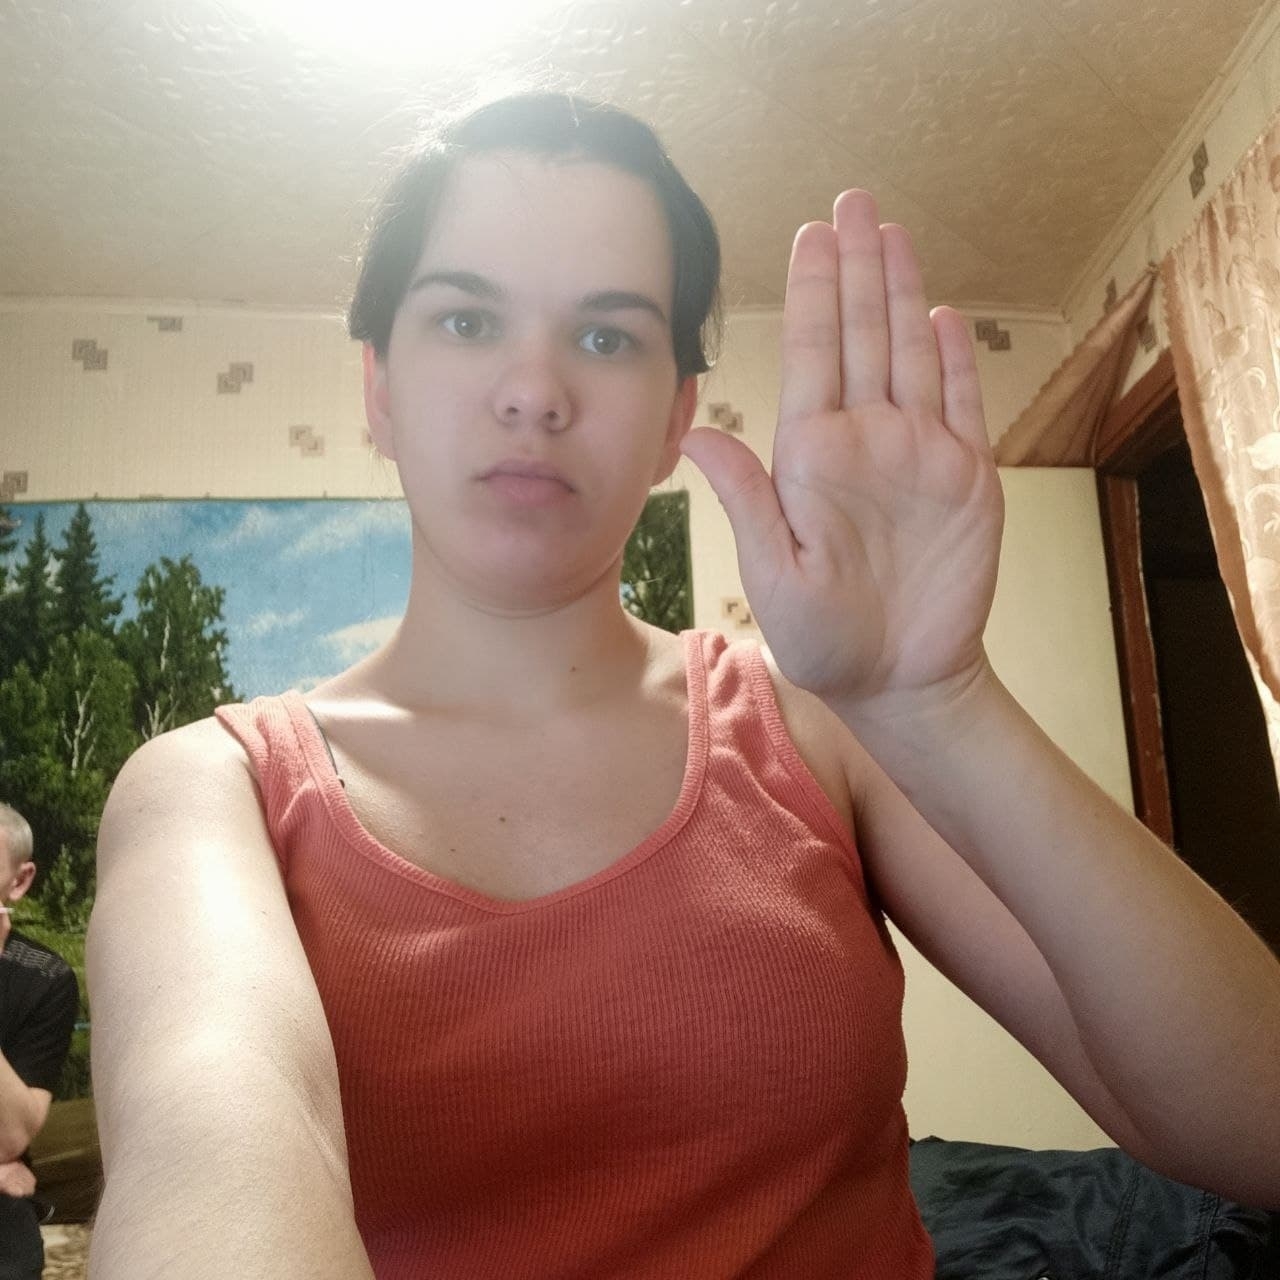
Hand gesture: stop